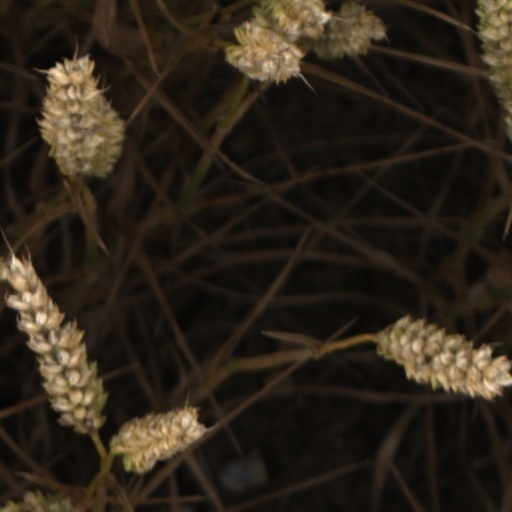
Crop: wheat